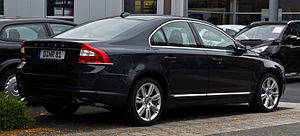
Volvo S80 / S80 (type AS, 2006−2016) / Facelifts / 2011
Volvo S80 er en øvre mellemklassebil fra den svenske bilfabrikant Volvo Cars, som blev introduceret i 1998, og siden 2006 er blevet solgt i anden generation.